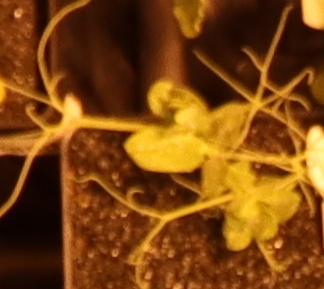
Label: Field Pea